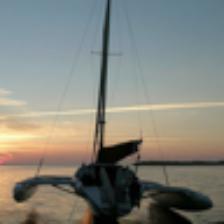
Label: NonHuman